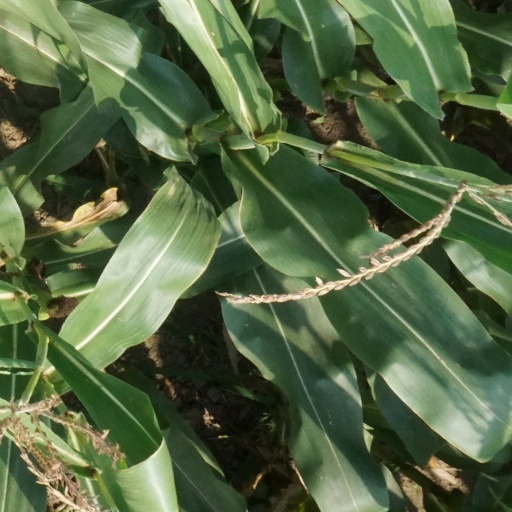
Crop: maize; corn